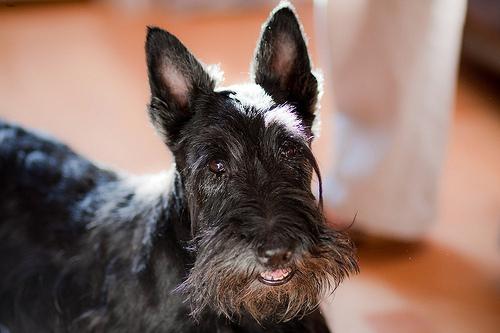
Breed: scottish terrier